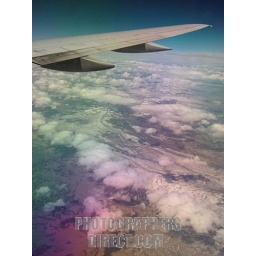
iy2955 midwest aerial clouds wing airplane flying over the midwest